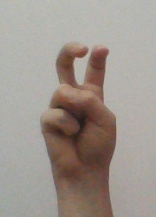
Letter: toot